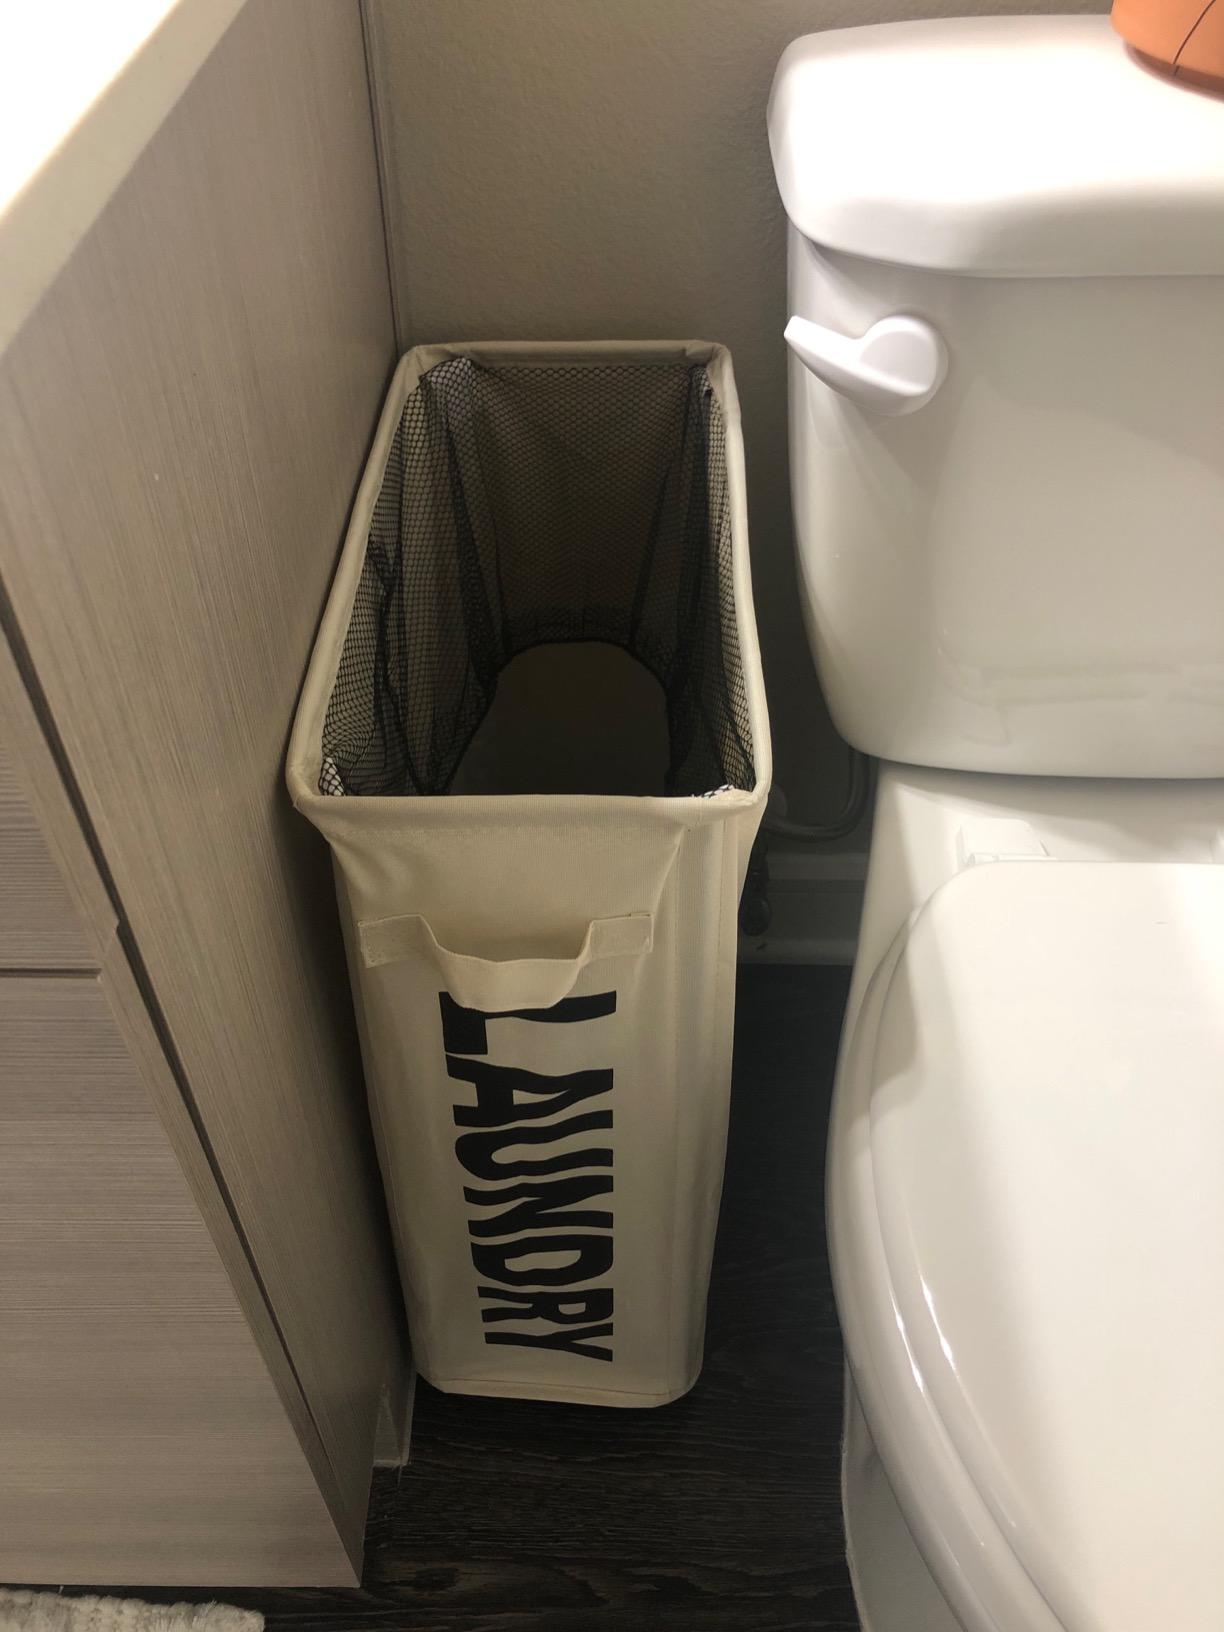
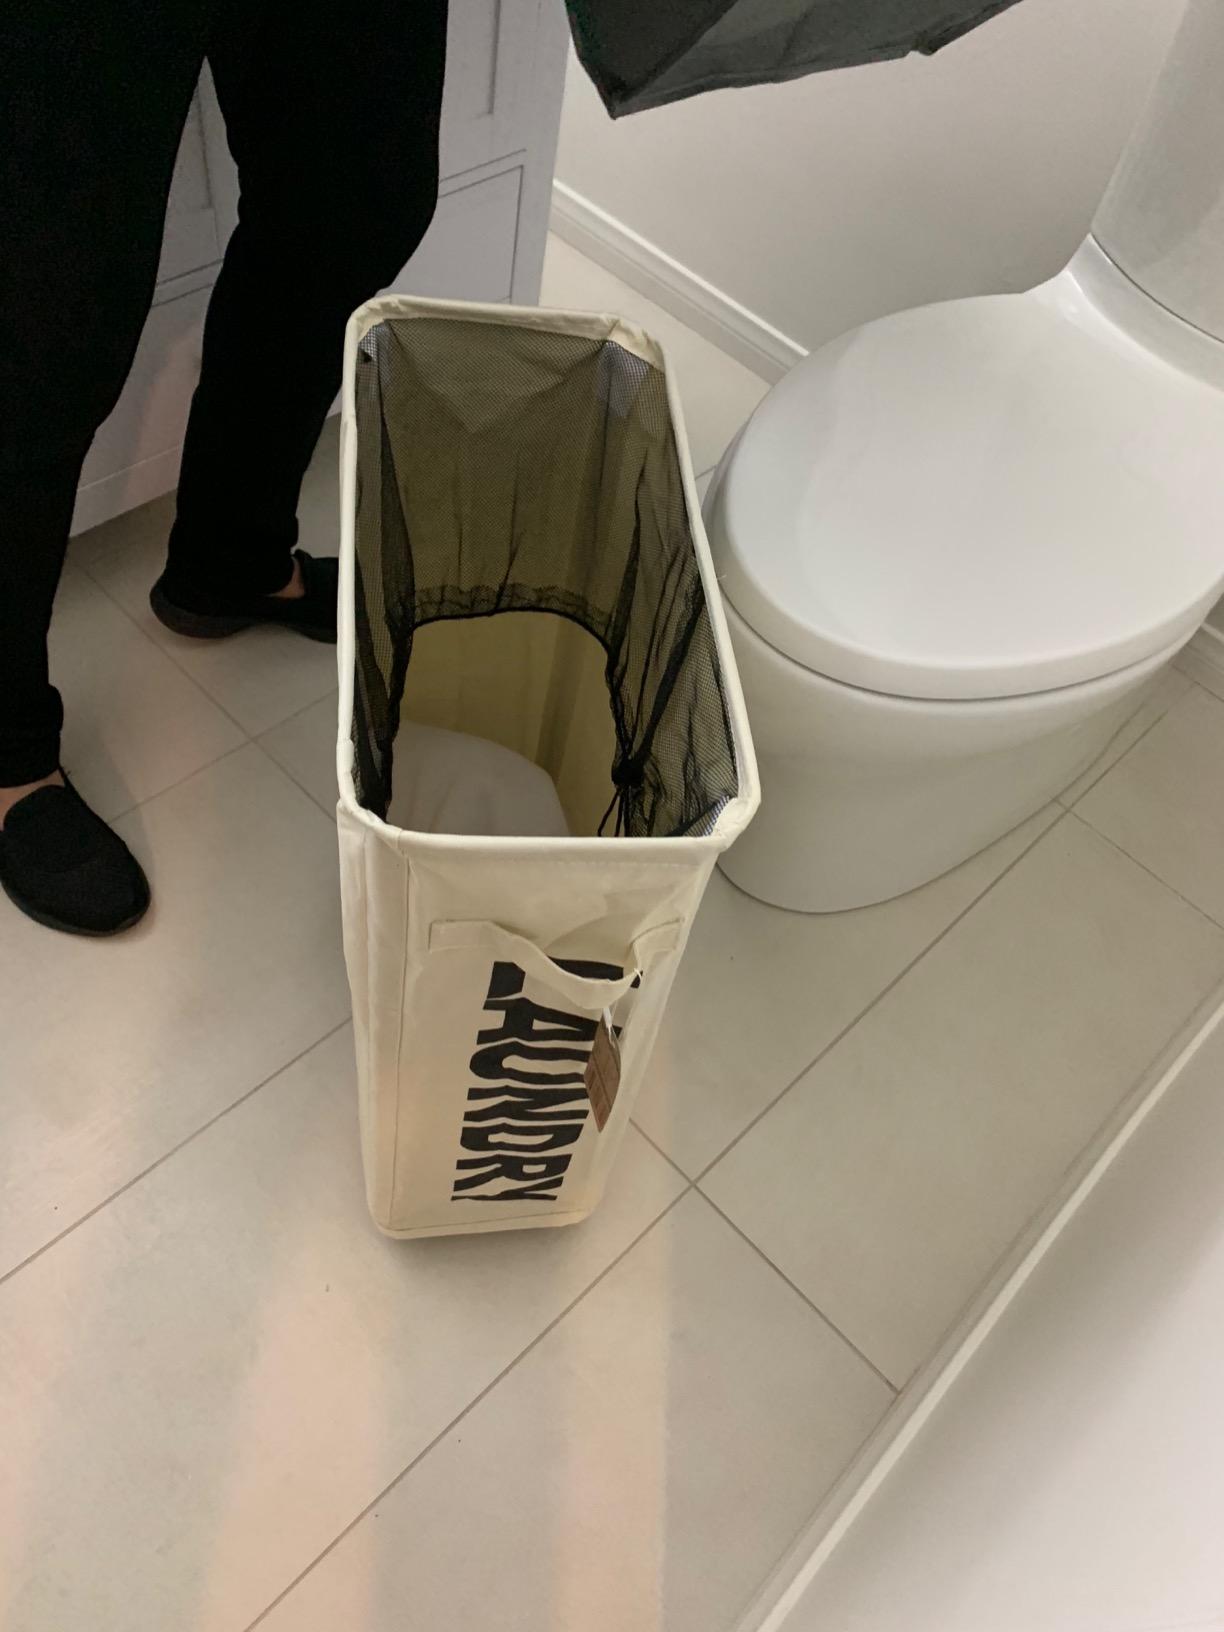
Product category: items_hamper
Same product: yes